Classical architecture

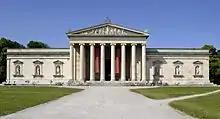
The Glyptothek in Munich, designed by Leo von Klenze and built 1816–30, an example of Neoclassical architecture.

As noted above, classical styles of architecture dominated Western architecture for a long time, roughly from the Renaissance until the advent of Modernism. That is to say, that classical antiquity at least in theory was considered the prime source of inspiration for architectural endeavours in the West for much of Modern history. Even so, because of liberal, personal or theoretically diverse interpretations of the antique heritage, classicism covers a broad range of styles, some even so to speak cross-referencing, like Neo-Palladian architecture, which draws its inspiration from the works of Italian Renaissance architect Andrea Palladio, who himself drew inspiration from ancient Roman architecture. Furthermore, it can be argued that styles of architecture not typically considered classical, like Gothic, can contain classical elements. Therefore, a simple delineation of the scope of classical architecture is difficult to make. The more or less defining characteristic can still be said to be a reference to ancient Greek or Roman architecture, and the architectural rules or theories that derived from that architecture.